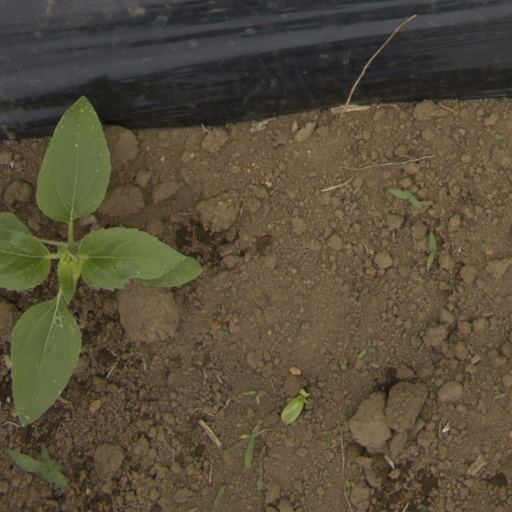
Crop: Jerusalem artichoke